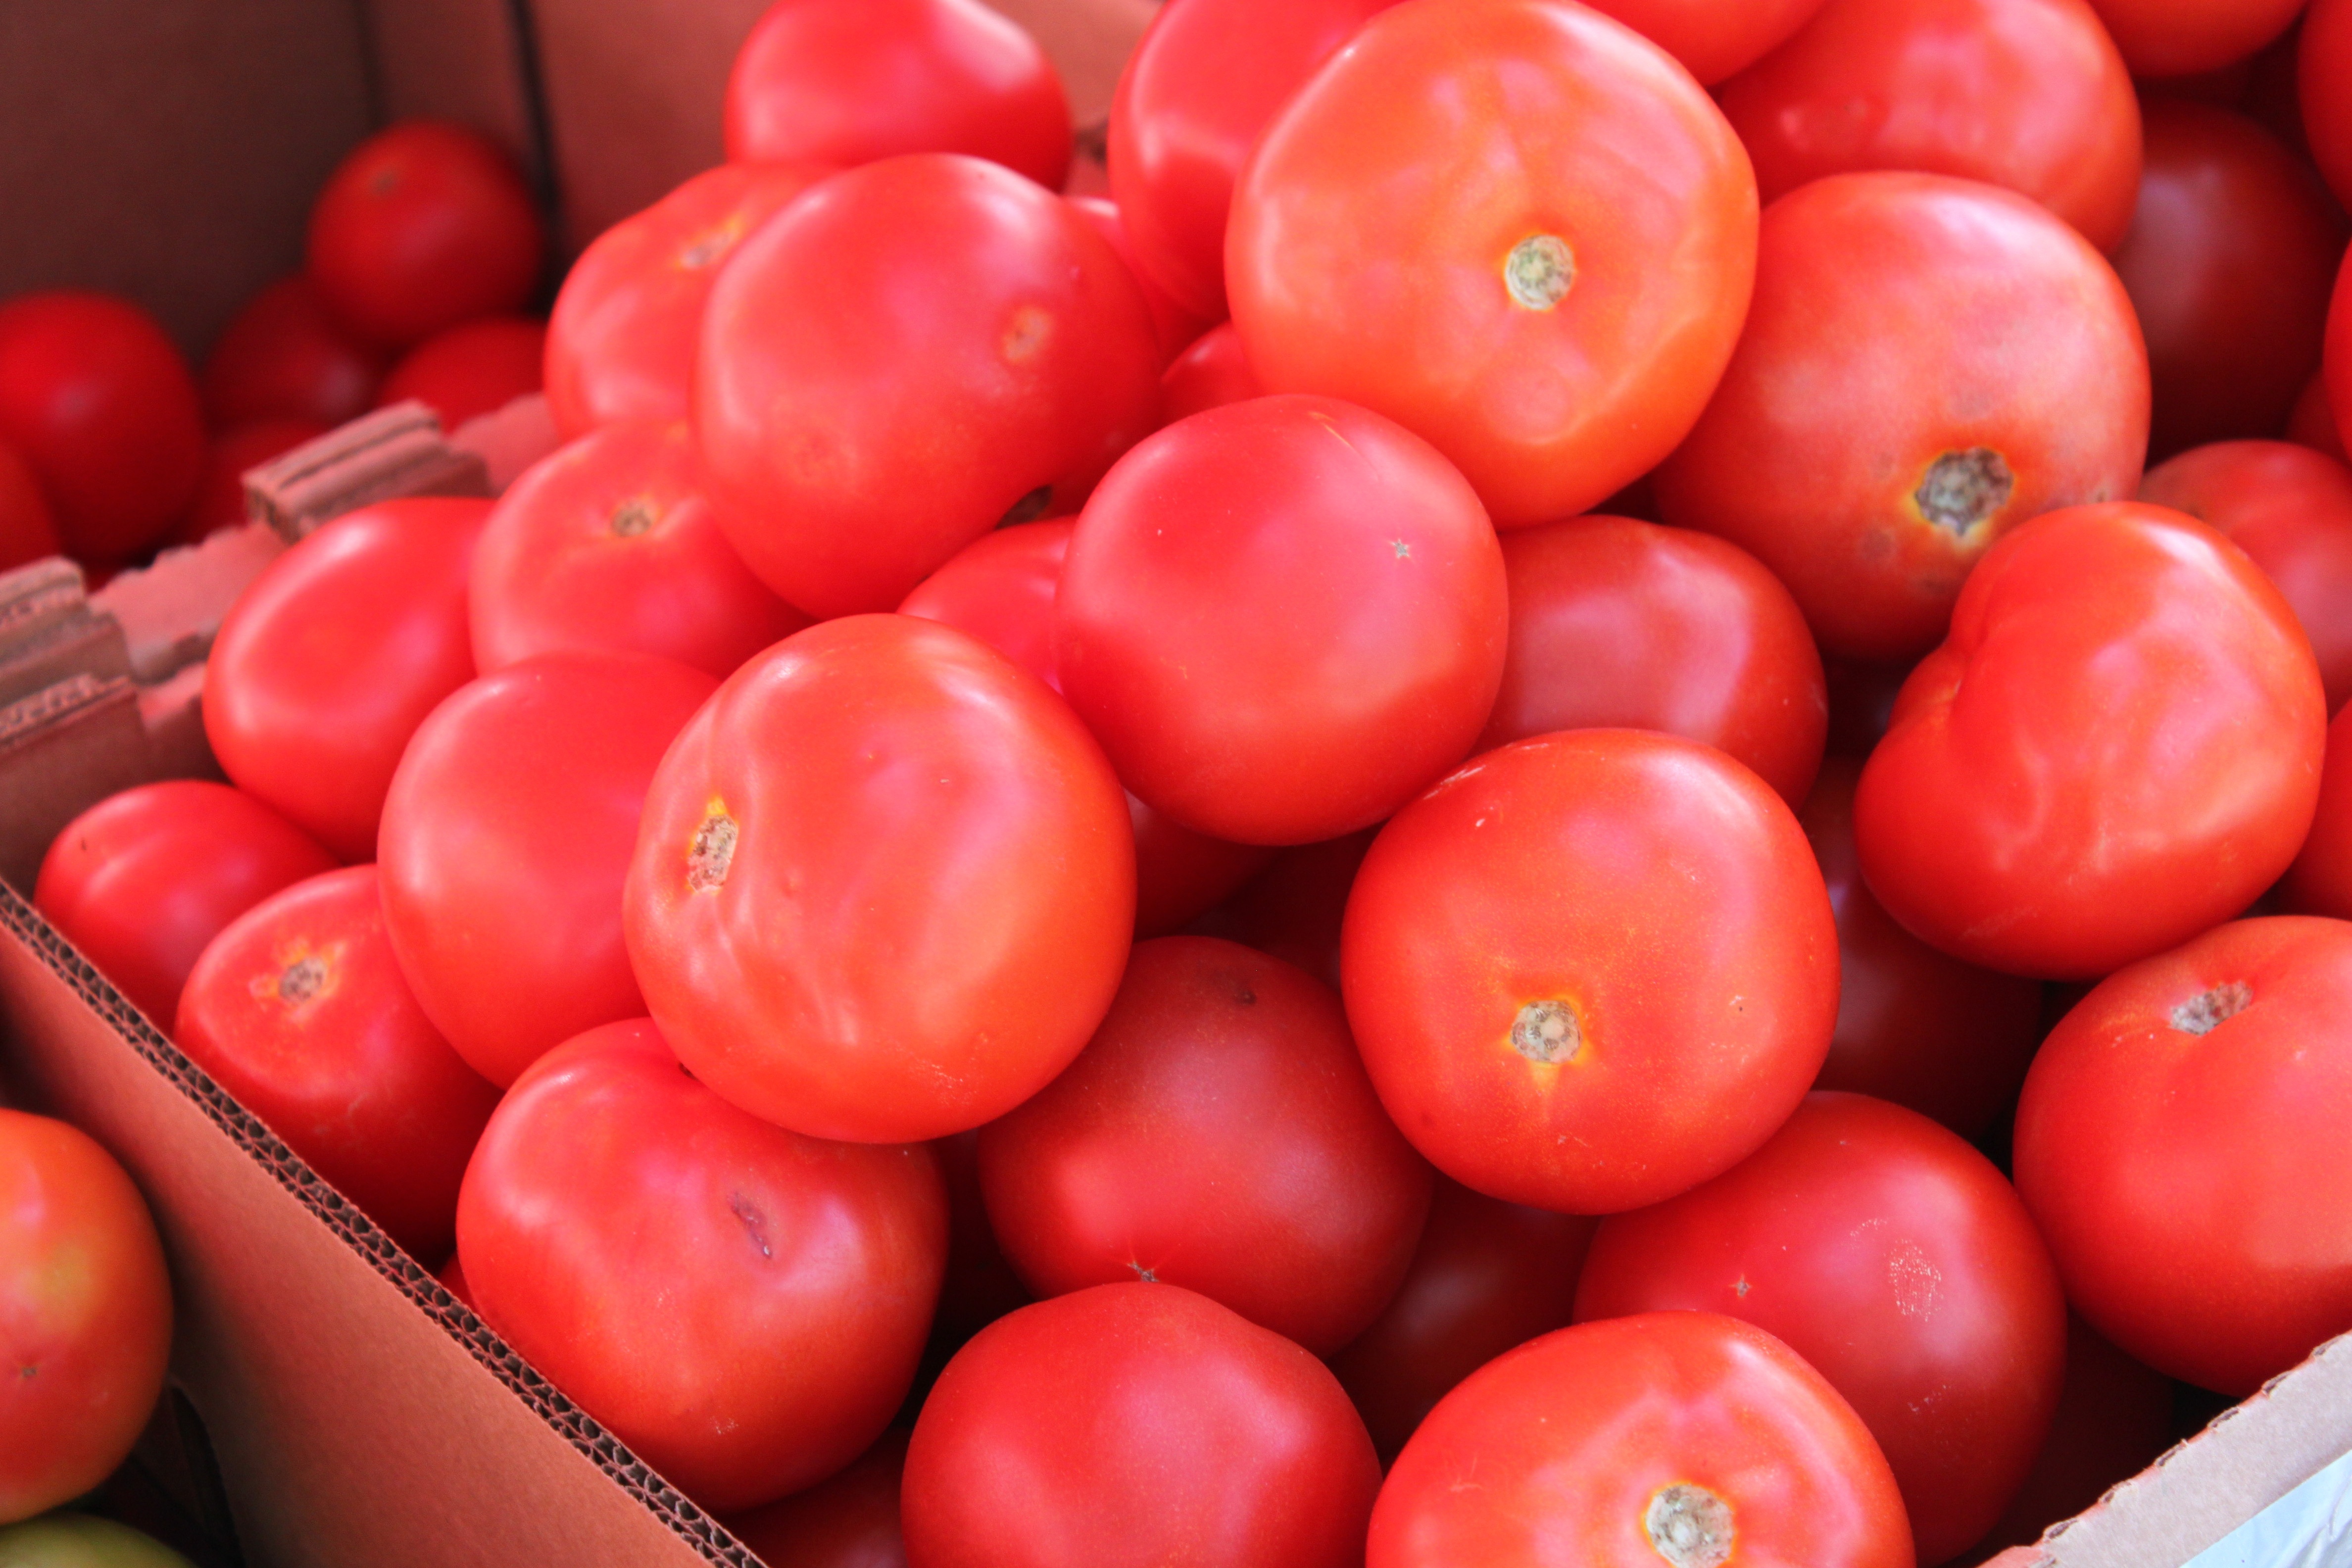
plant, fruit, food, salad, red, produce, vegetable, natural, market, healthy, tomato, crate, nutrition, vegetables, organic, farmer's market, flowering plant, land plant, potato and tomato genus